Jean de Vivonne

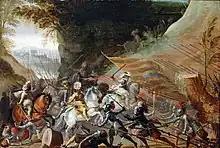
Royalist victory at the battle of Fontaine-Française which saw Henri triumph over the "ligueur"-Spanish army

Many French Catholics were left in a difficult position after the assassination of Henri III. The royal army that was besieging Paris collapsed from a size of 40,000 men to 18,000, many soldiers deserting rather than lending their services to a Protestant. They now faced the prospect of having to serve a Protestant king. While this was too much for some, in the following days many nobles of Guyenne swore themselves to the king of Navarre as Henri IV. Among them were maréchal de Matignon and Biron, the duc de Ventadour, the seigneur de La Rochefoucauld, the comte de La Vauguyon, the duc de Thouars and Pisani. These were all military nobles capable of mobilising their networks in the favour of the new king. For Pisani it was a matter of monarchical loyalty.